Sydney Barber Josiah Skertchly

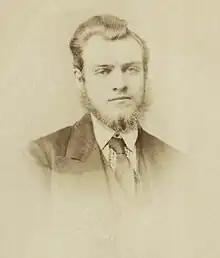
Skertchly in 1871

Sydney Barber Josiah Skertchly (14 December 1850 – 2 February 1926) was an English and later Australian botanist and geologist. He described and mapped the geology of East Anglia and The Fens, travelled the world exploring geology and other aspects of science, and became influential in scientific societies in Queensland.